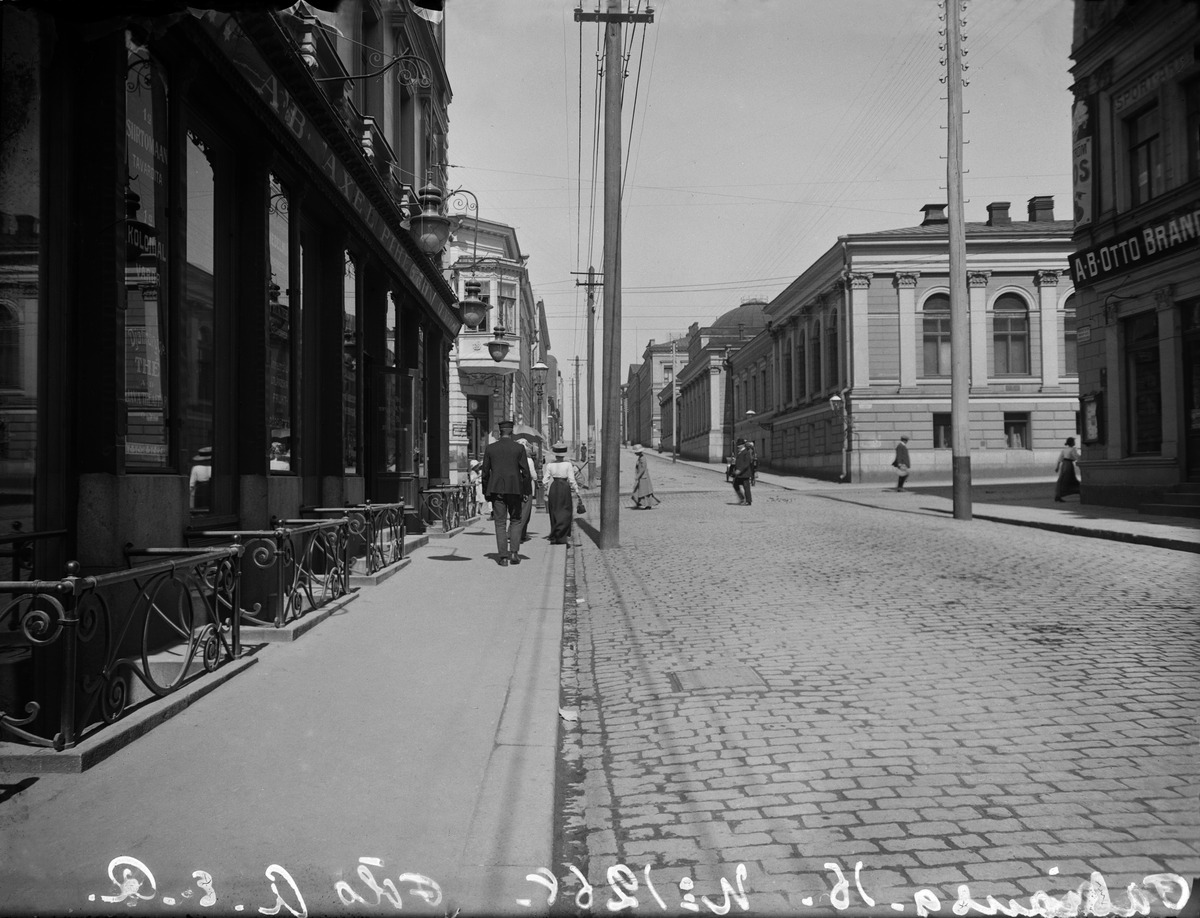
Vasemmalla Fabianinkatu 16, 18, oikealla 31, 33 (Keisarillisen Aleksanterin-Yliopiston (nyk
sisällön kuvaus: Vasemmalla Fabianinkatu 16, 18, oikealla 31, 33 (Keisarillisen Aleksanterin-Yliopiston (nyk. Helsingin yliopisto) päärakennus). mustavalkoinen
Kuvaaja: Rosenbröijer, A.E., valokuvaaja
Ajankohta: kuvausaika 1900 -luvun alku
Paikka: Suomi, Uusimaa, Helsinki, Kluuvi Helsinki, Fabianinkatu 16, 18, 31, 33
Aiheet: kadut, liikenne, jalankulkijat, jalkakäytävät, kiveys, kadunkalusteet, valaisimet, lyhdyt, katuvalaistus, pylväät, mainonta, kilvet, kyltit, toimitilat, liikehuoneistot, pukeutuminen, vaatteet, rakennukset, puurakennukset, kivirakennukset, koulurakennukset, asuinrakennukset, liikerakennukset, yliopistot